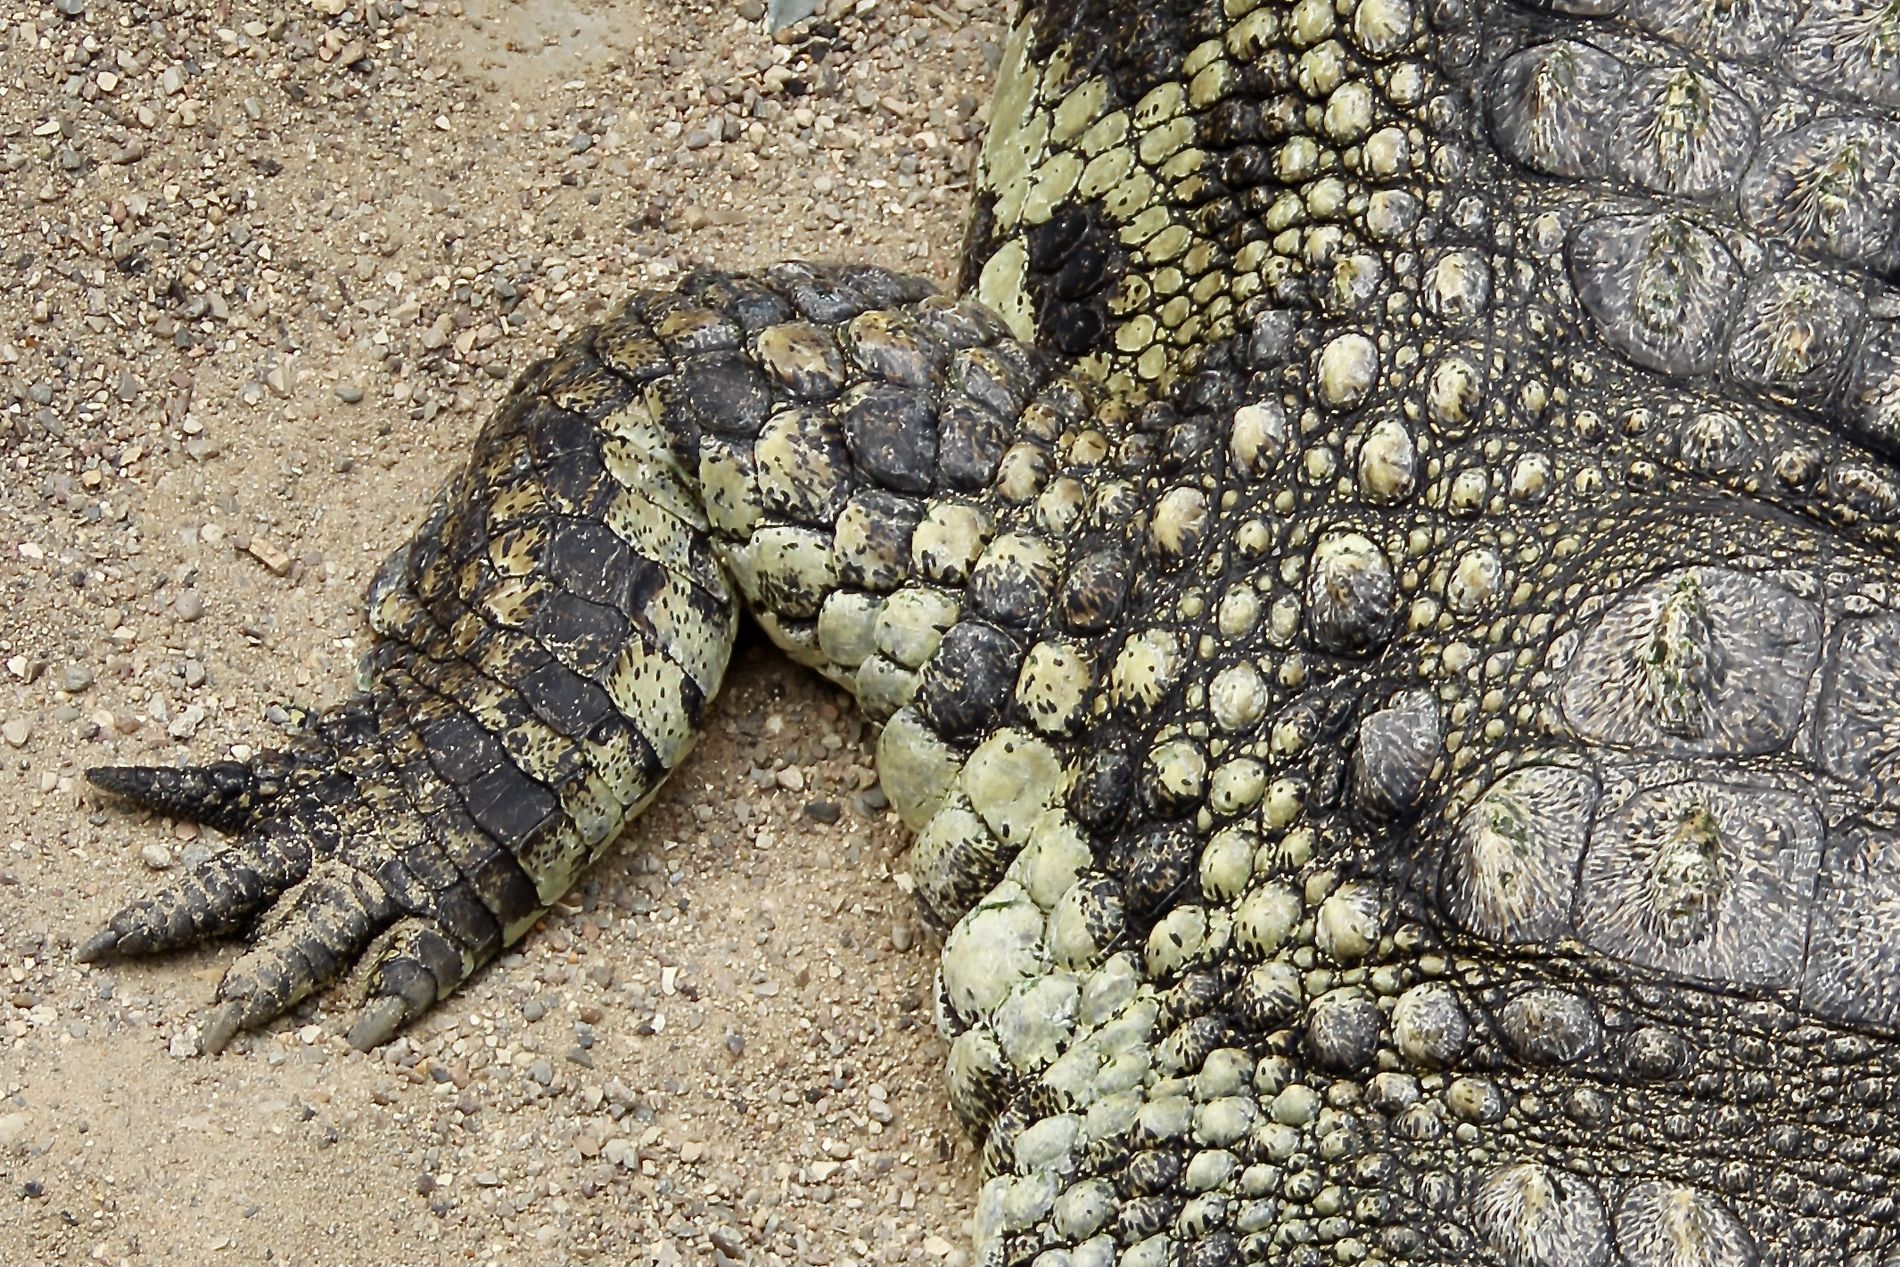
Crocodile's Leg
A crocodile's leg and body resting on sandy ground. Its rough skin is clearly visible with the colors green ,yellow, brown and black, The claws on the foot are visible, strong and sharp.
A close up shot taken from above, focusing on the crocodile's leg ,skin texture and claws. The lighting appears natural likely taken outdoors with daylight. The mood of the image feels raw and earthy showing strength and toughness of the animal.
Labels: Electronics, Hardware, Hook, Claw, Animal, Reptile, Sea Life, Turtle, Snake, Crocodile, Sand, crocodile
Camera: Canon Canon EOS 60D
Lens: Canon EF-S 18-135mm f/3.5-5.6 IS, Canon EF-S 18-135mm f/3.5-5.6 IS
Aperture: F5.6
Exposure: 1/125 sec
ISO: 100
Focal length: 52.0 mm